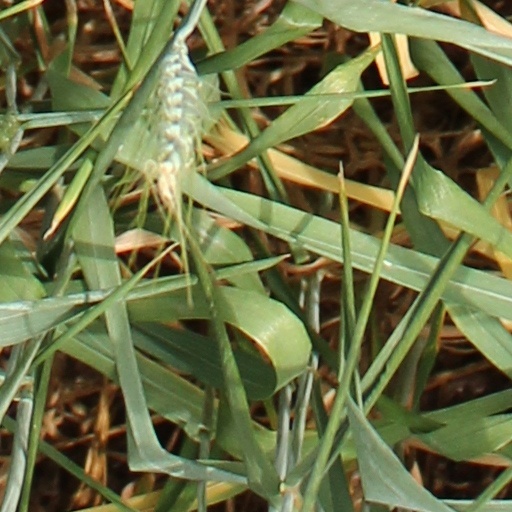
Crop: wheat